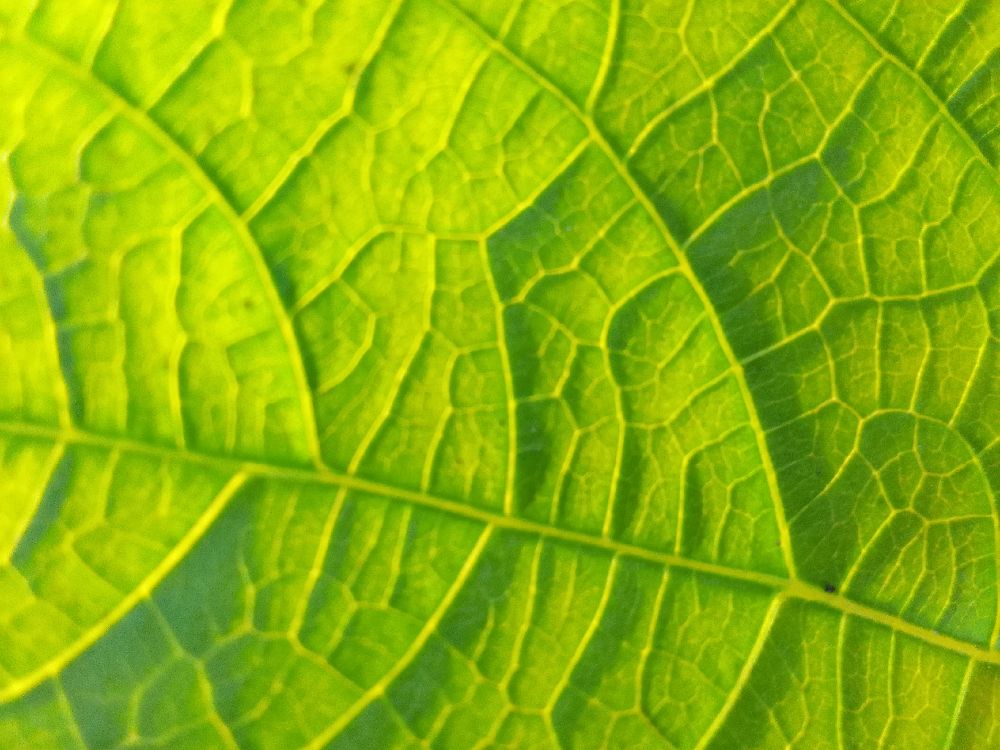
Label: healthy